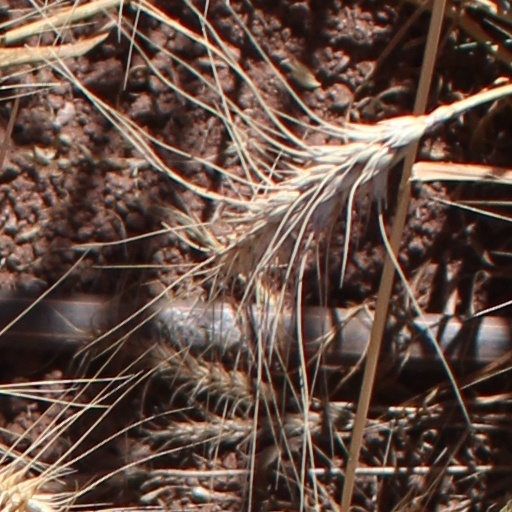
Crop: wheat